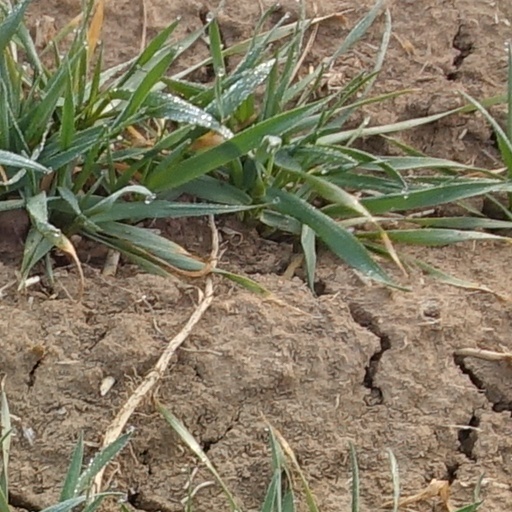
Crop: wheat